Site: brandenburg
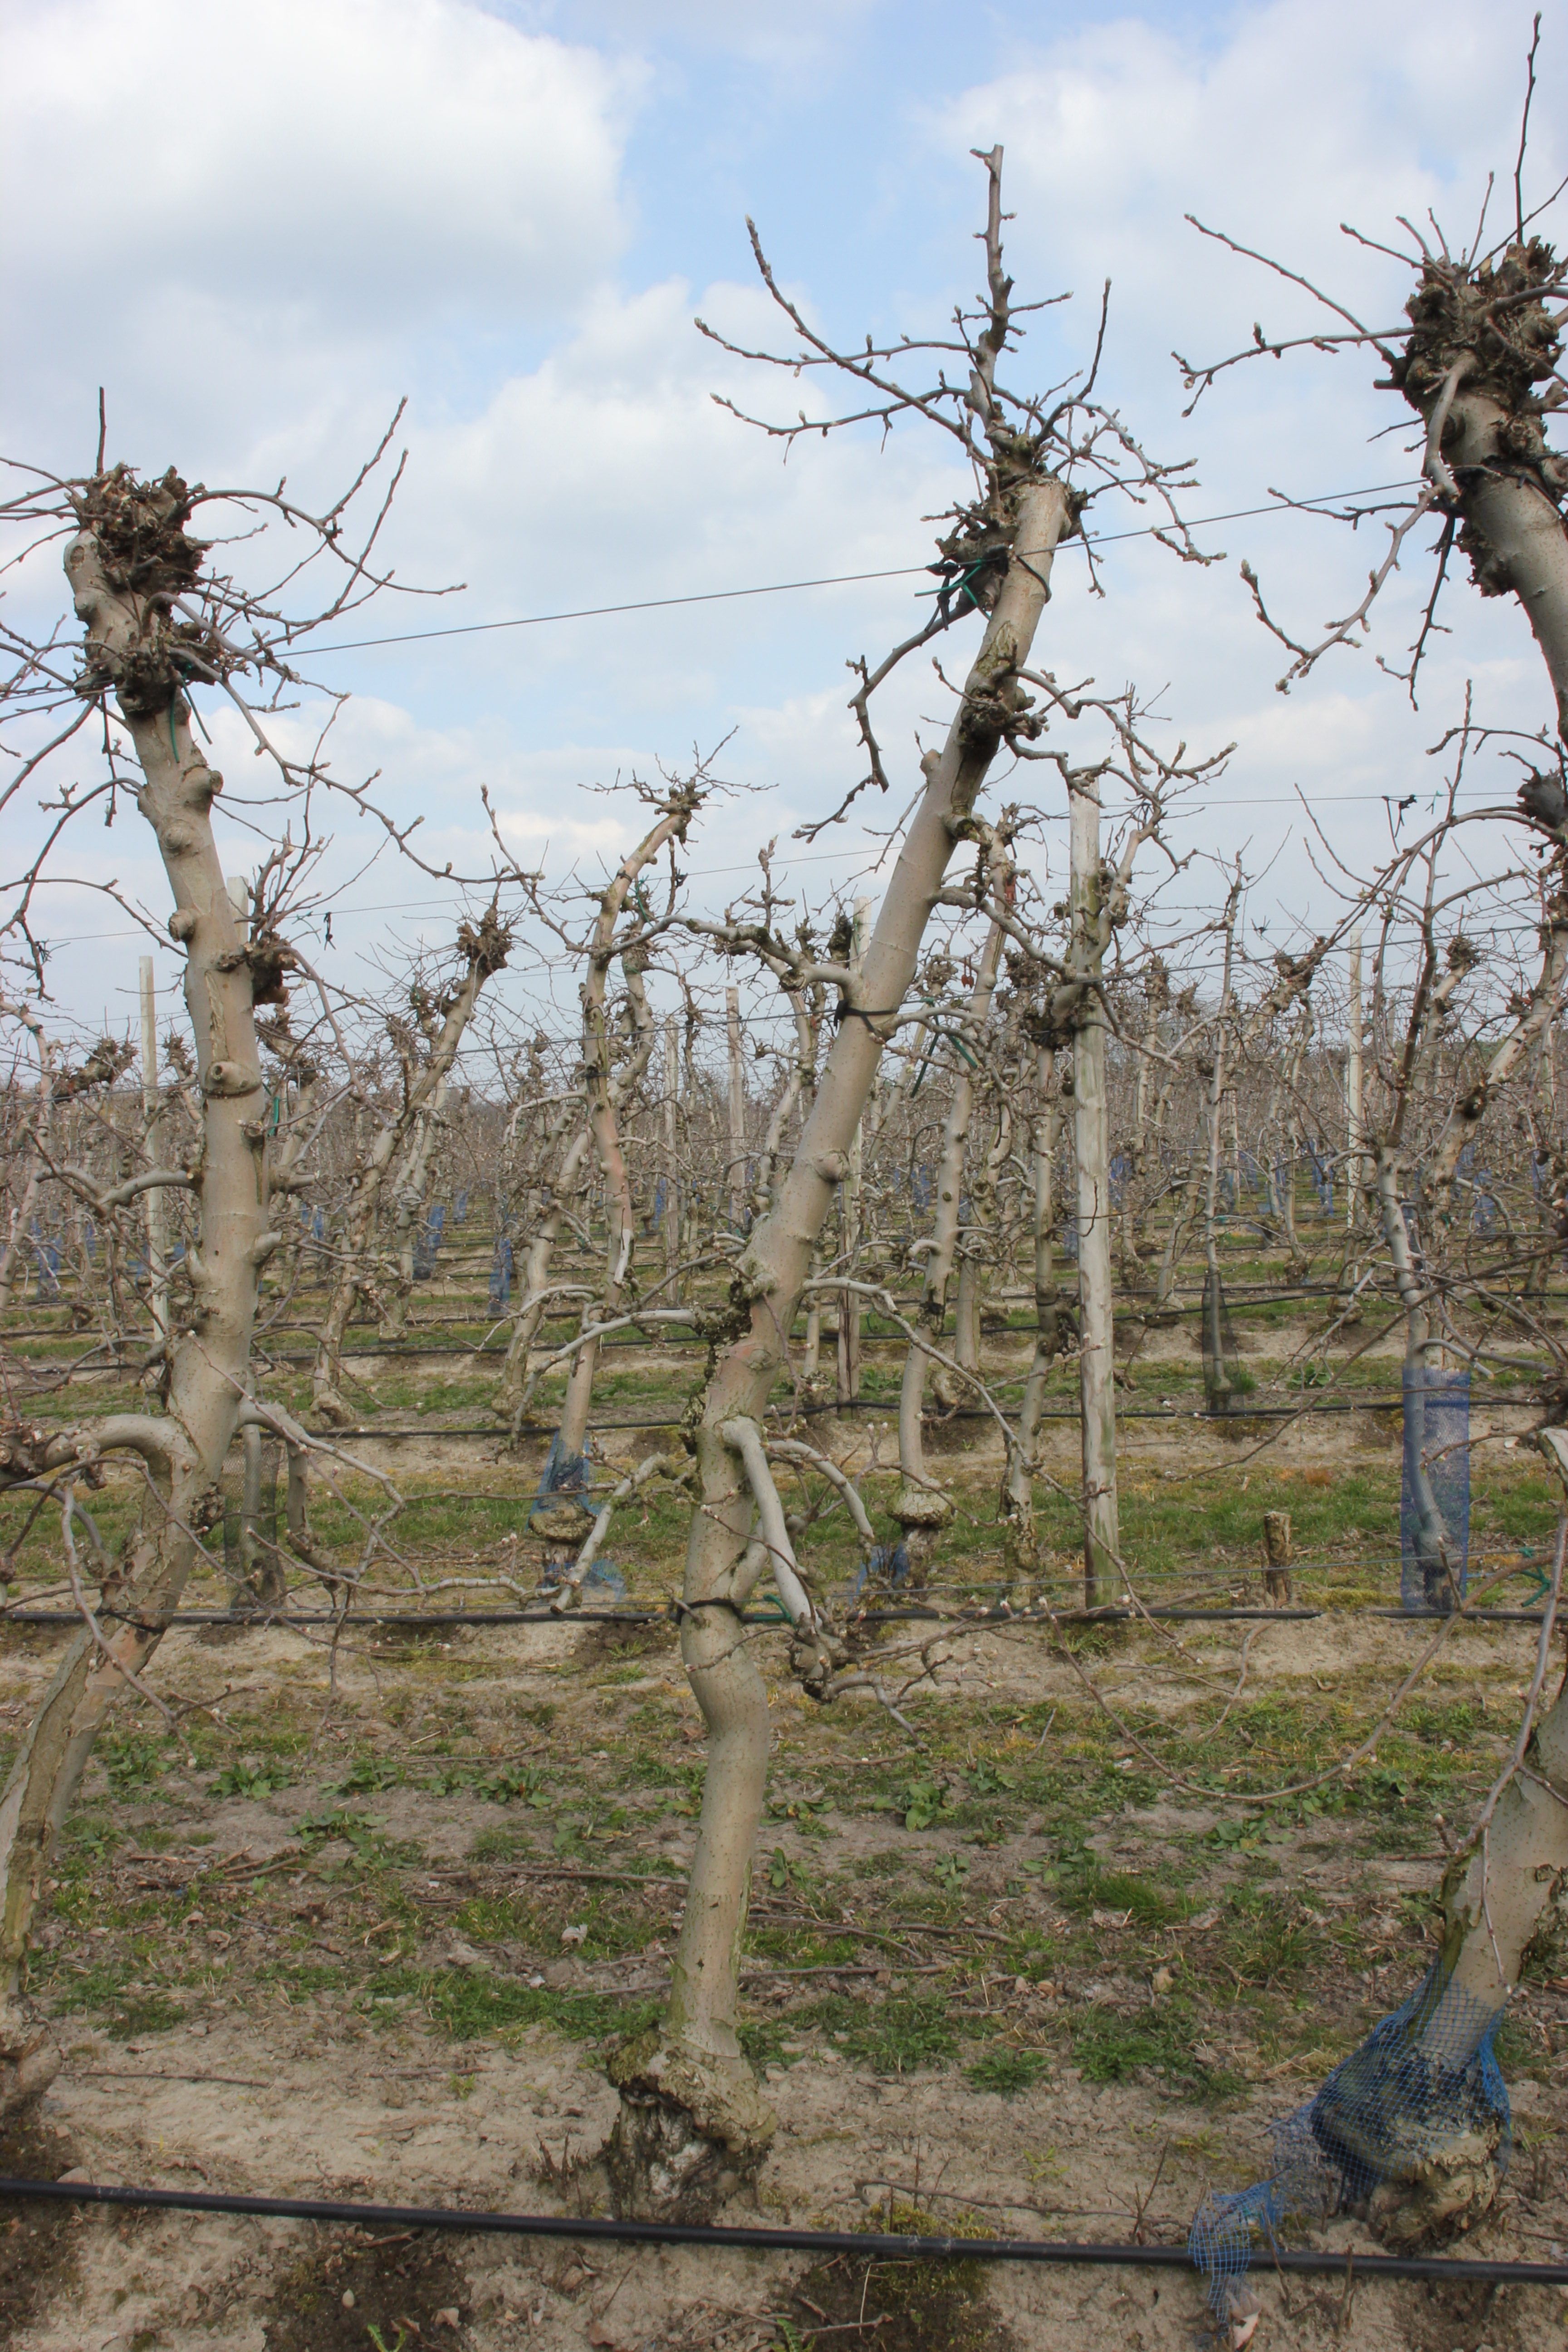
Growth stage (BBCH 03): Bud development